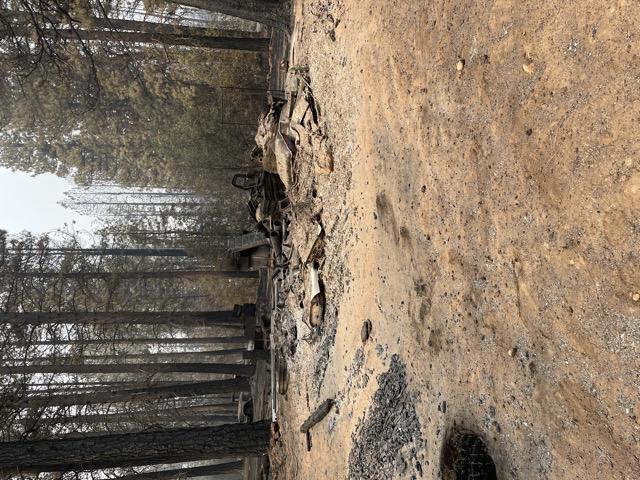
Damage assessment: destroyed